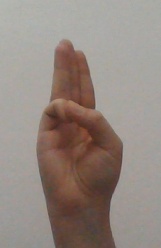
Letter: thaa